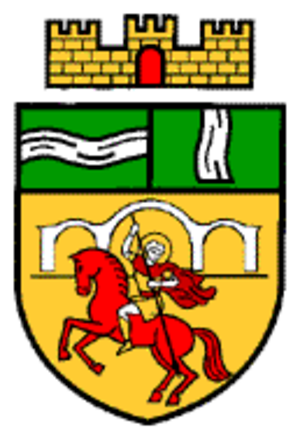
Radomir est une ville et une municipalité de Bulgarie située dans l'oblast de Pernik. En 2008, la ville comptait 15 459 habitants.